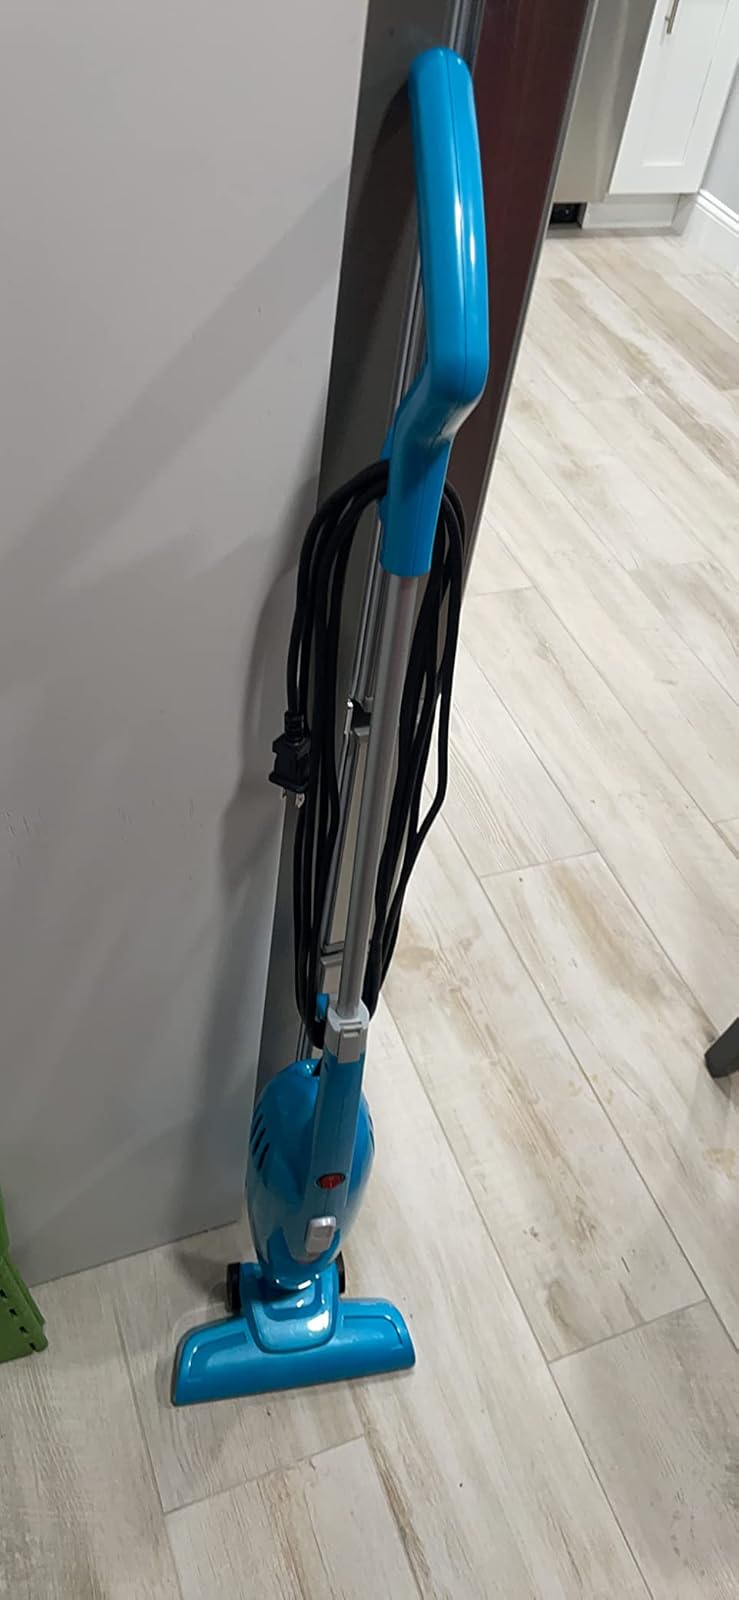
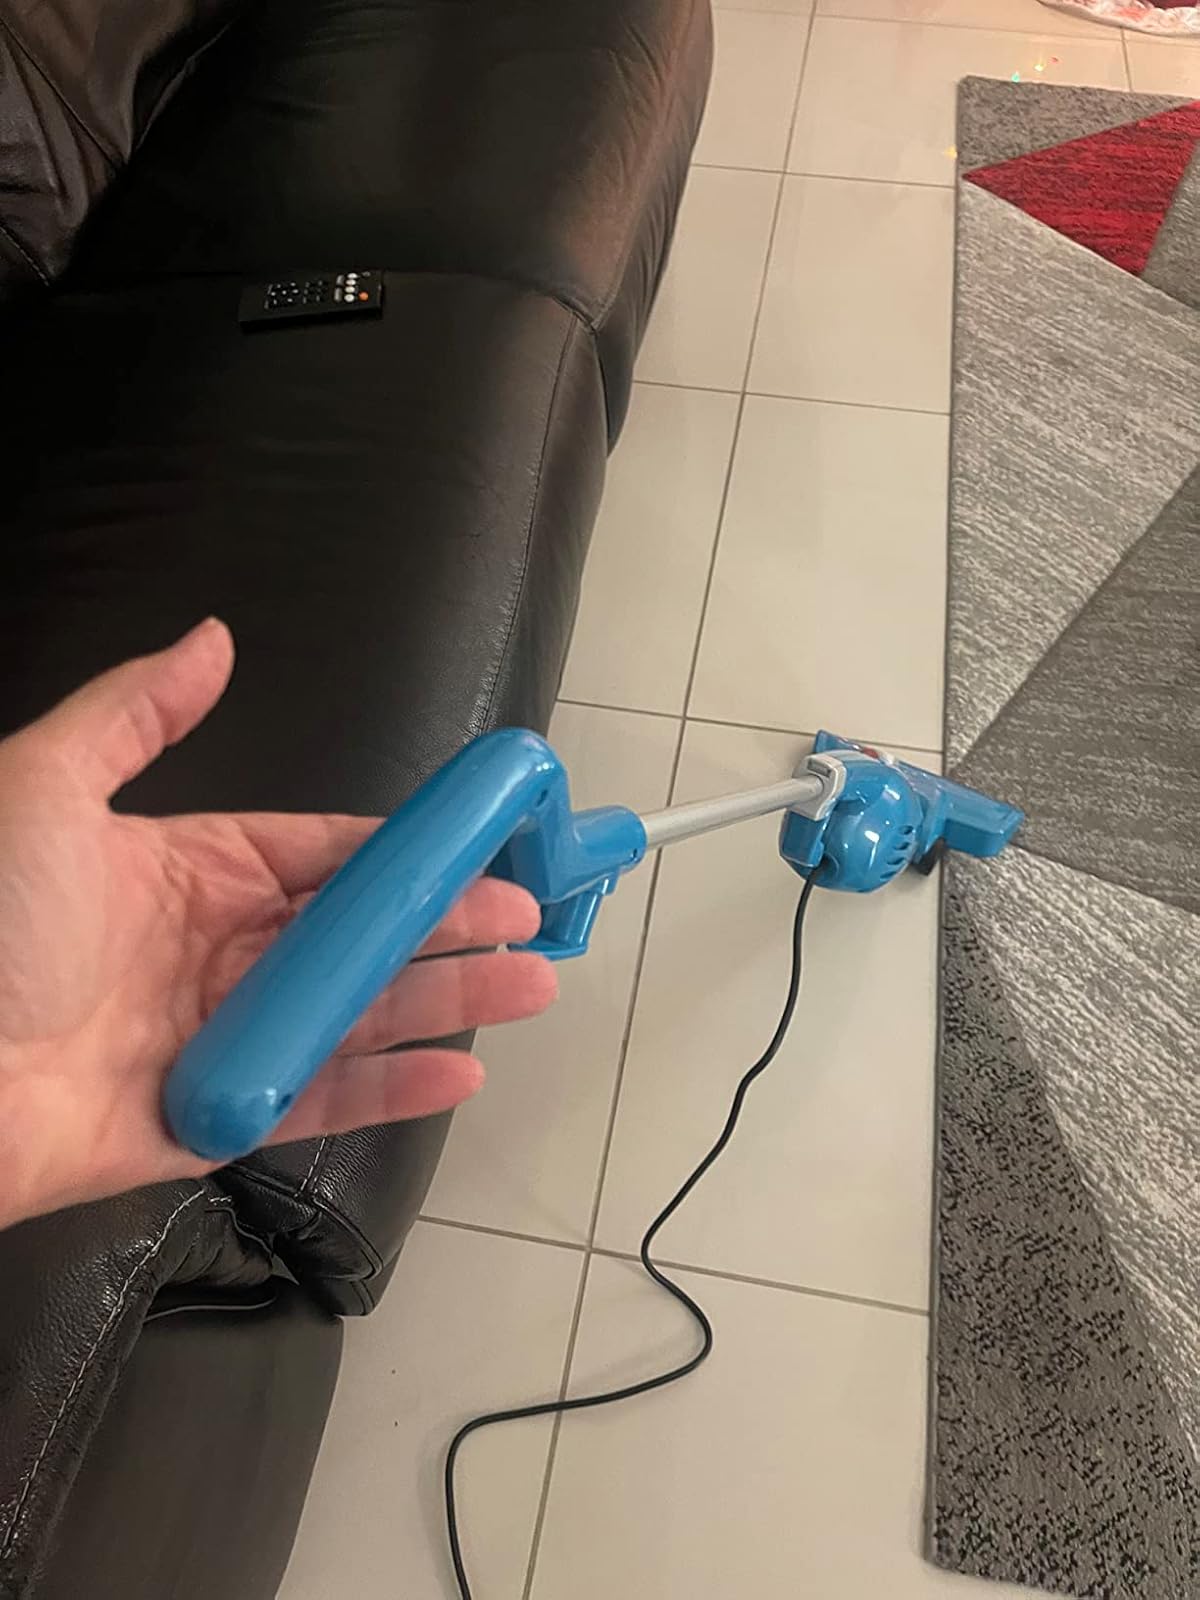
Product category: items_vacuum
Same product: yes